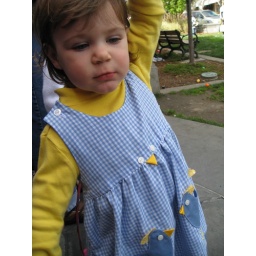
Awesome chicken dress made by Grammy